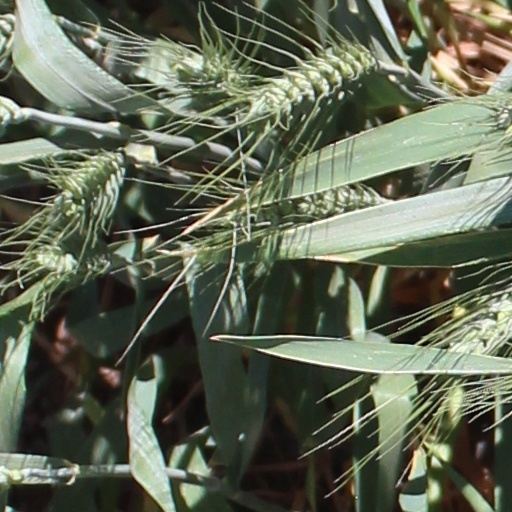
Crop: wheat